FIFA U-20 Women's World Cup

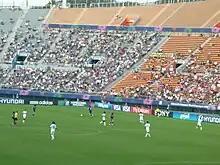
Third-place match between Japan and Nigeria at the 2012 edition

The 2012 FIFA U-20 Women's World Cup was played in Japan from 19 August to 8 September, after initially having a hosting bid from Vietnam withdrawn and a bid from Uzbekistan rejected. The Golden Ball went to Dzsenifer Marozsán of Germany, while the Golden Shoe went to Kim Un-hwa of North Korea.